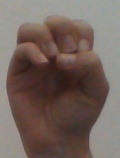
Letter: ha